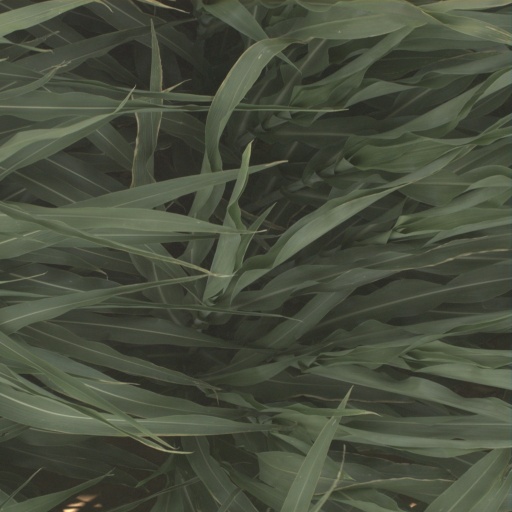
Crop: sorghum